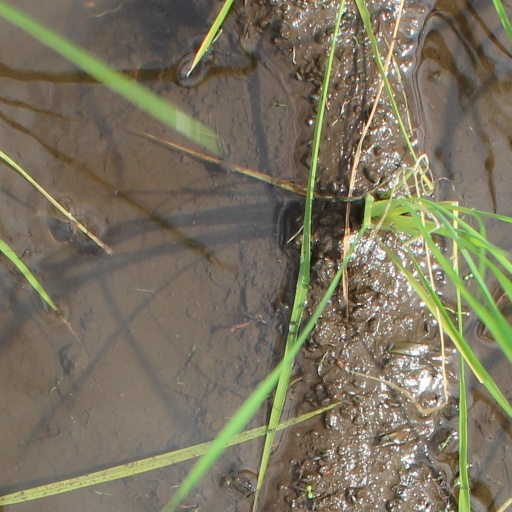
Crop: rice